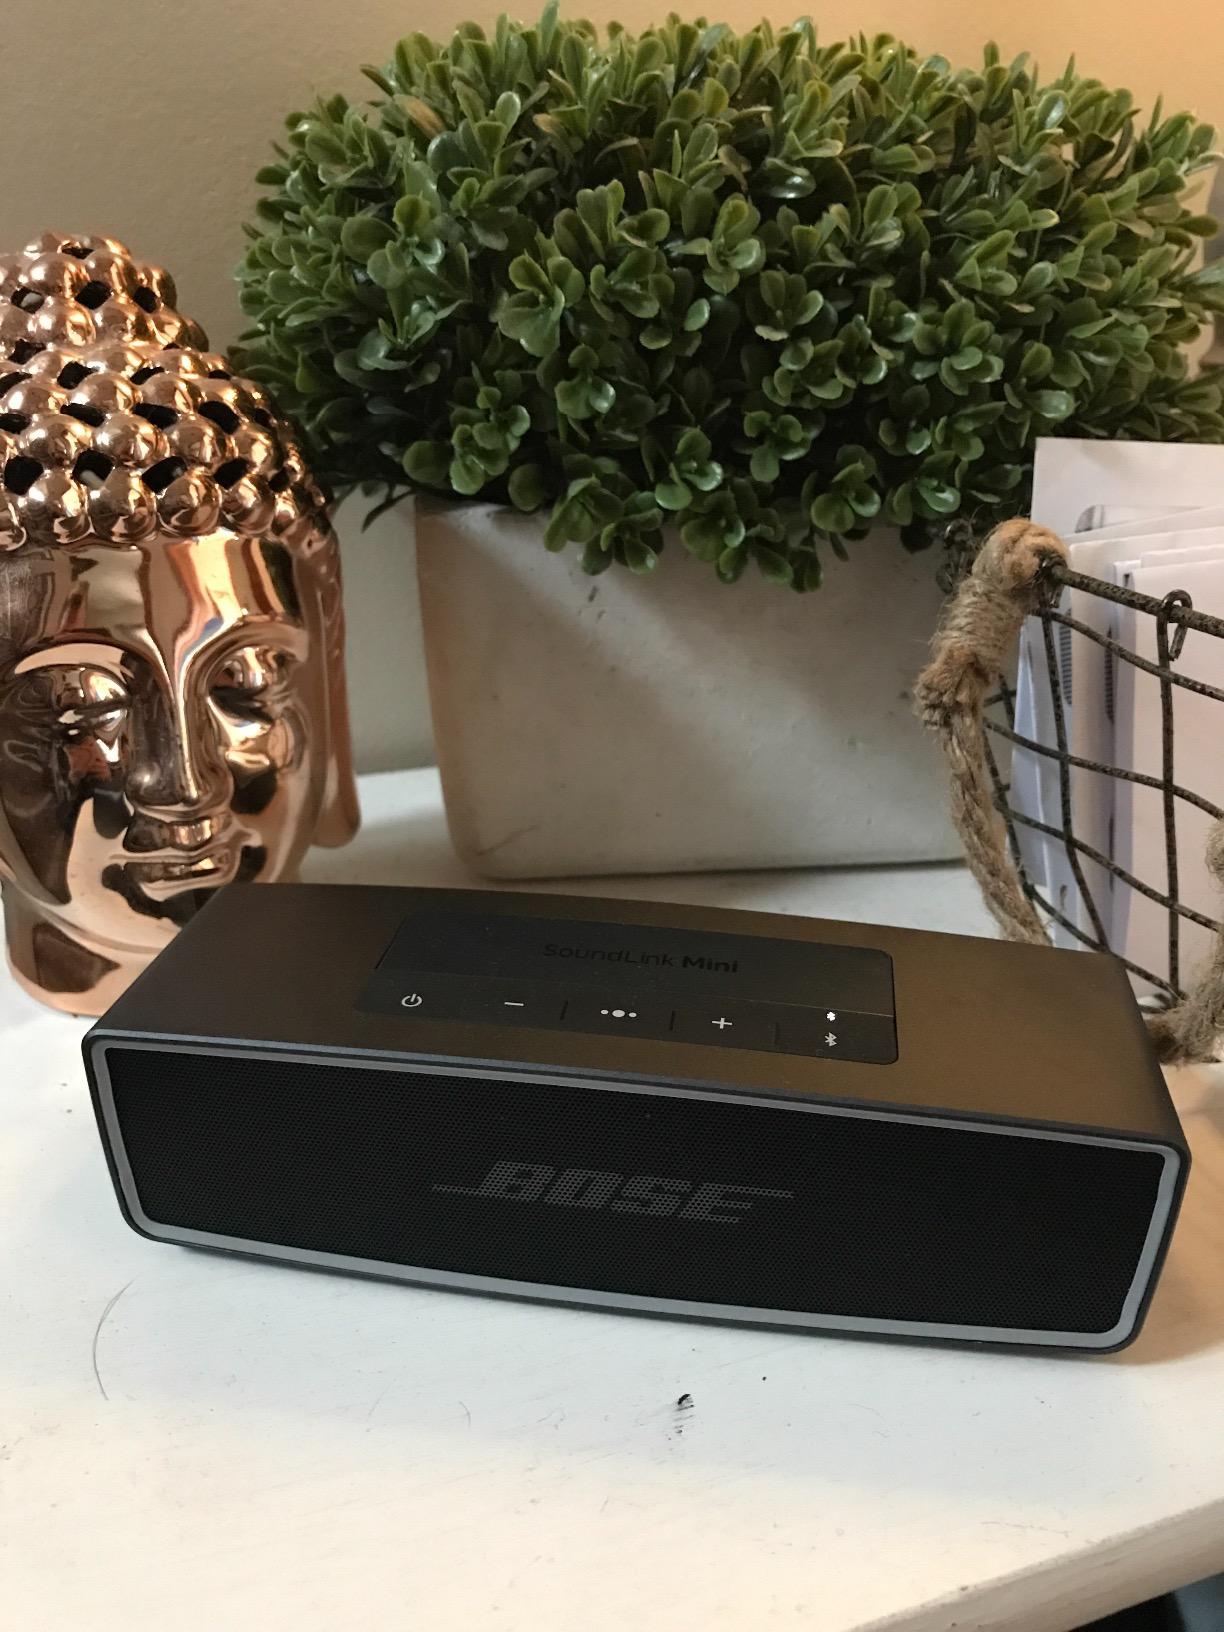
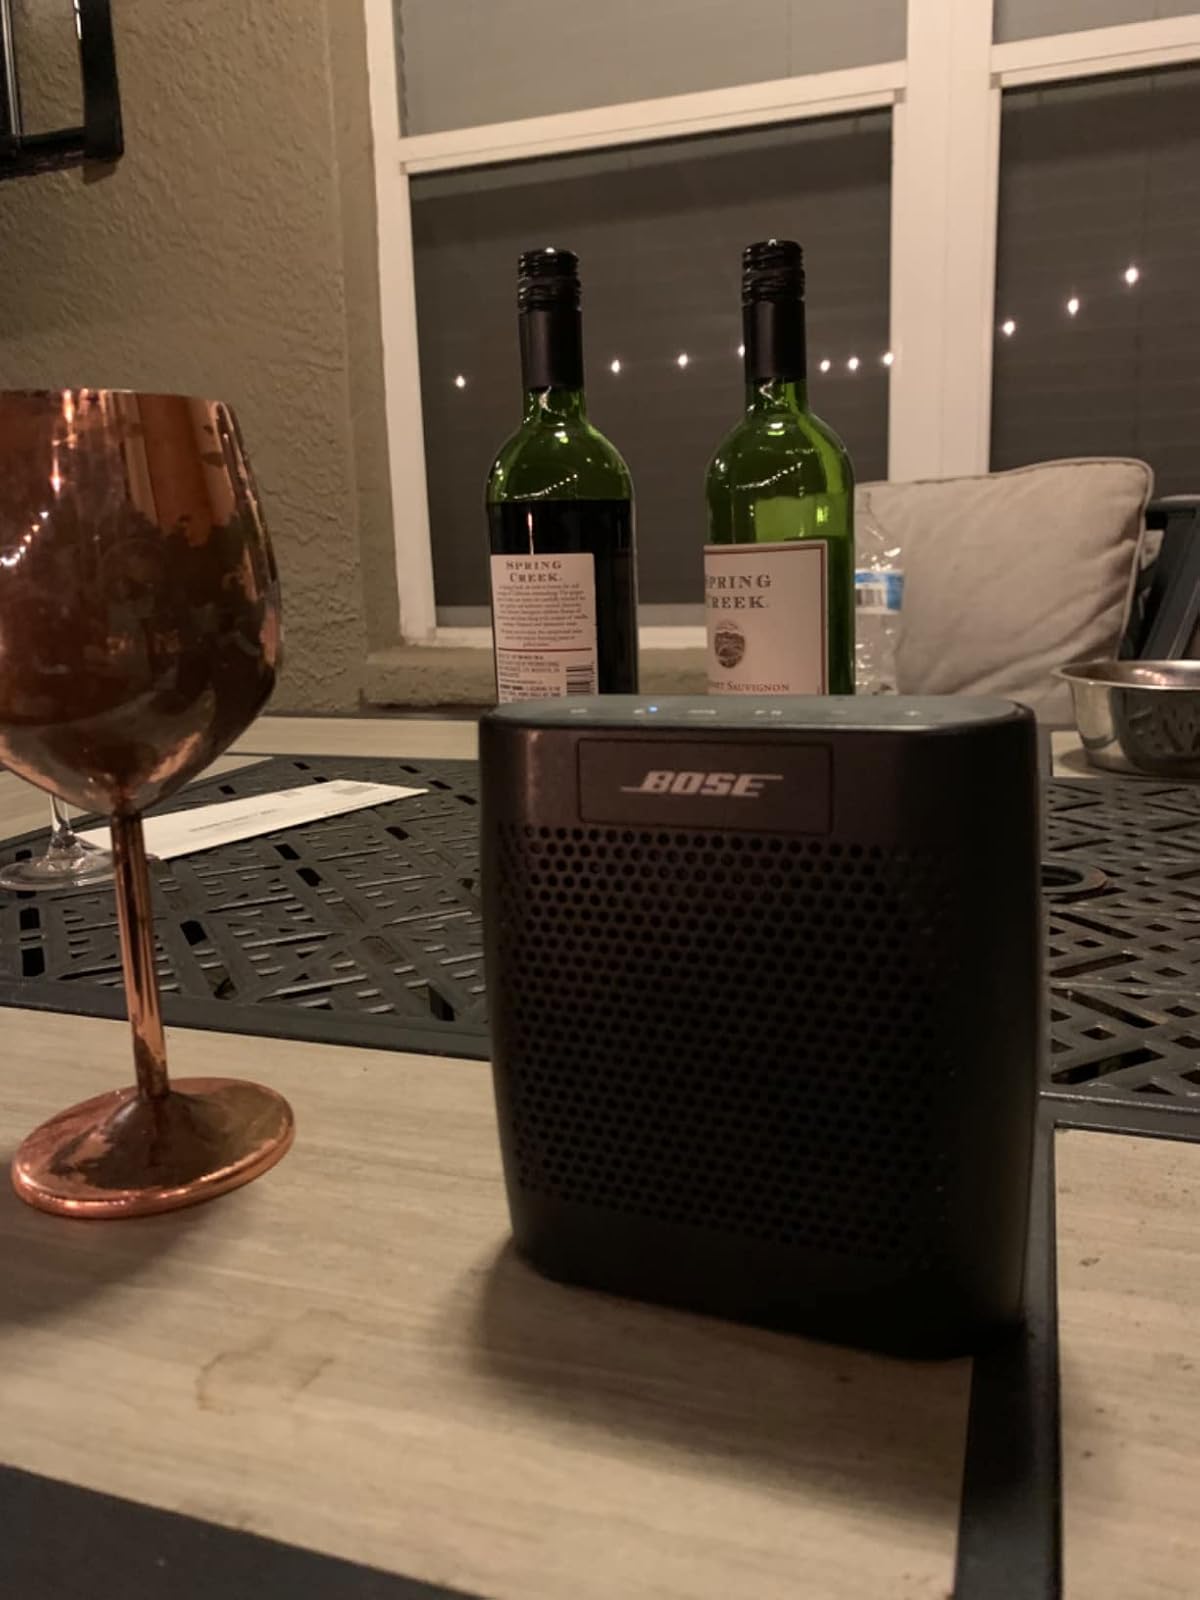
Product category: speaker
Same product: no